Baby Blue Marine

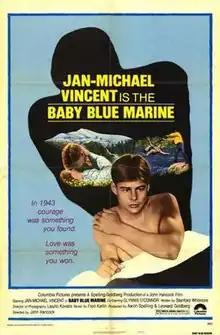

Baby Blue Marine is a 1976 American drama film set during World War II that was directed by John D. Hancock and starred Jan-Michael Vincent. The feature film was produced by Aaron Spelling and Leonard Goldberg.